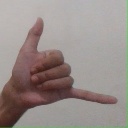
अक्षर: द